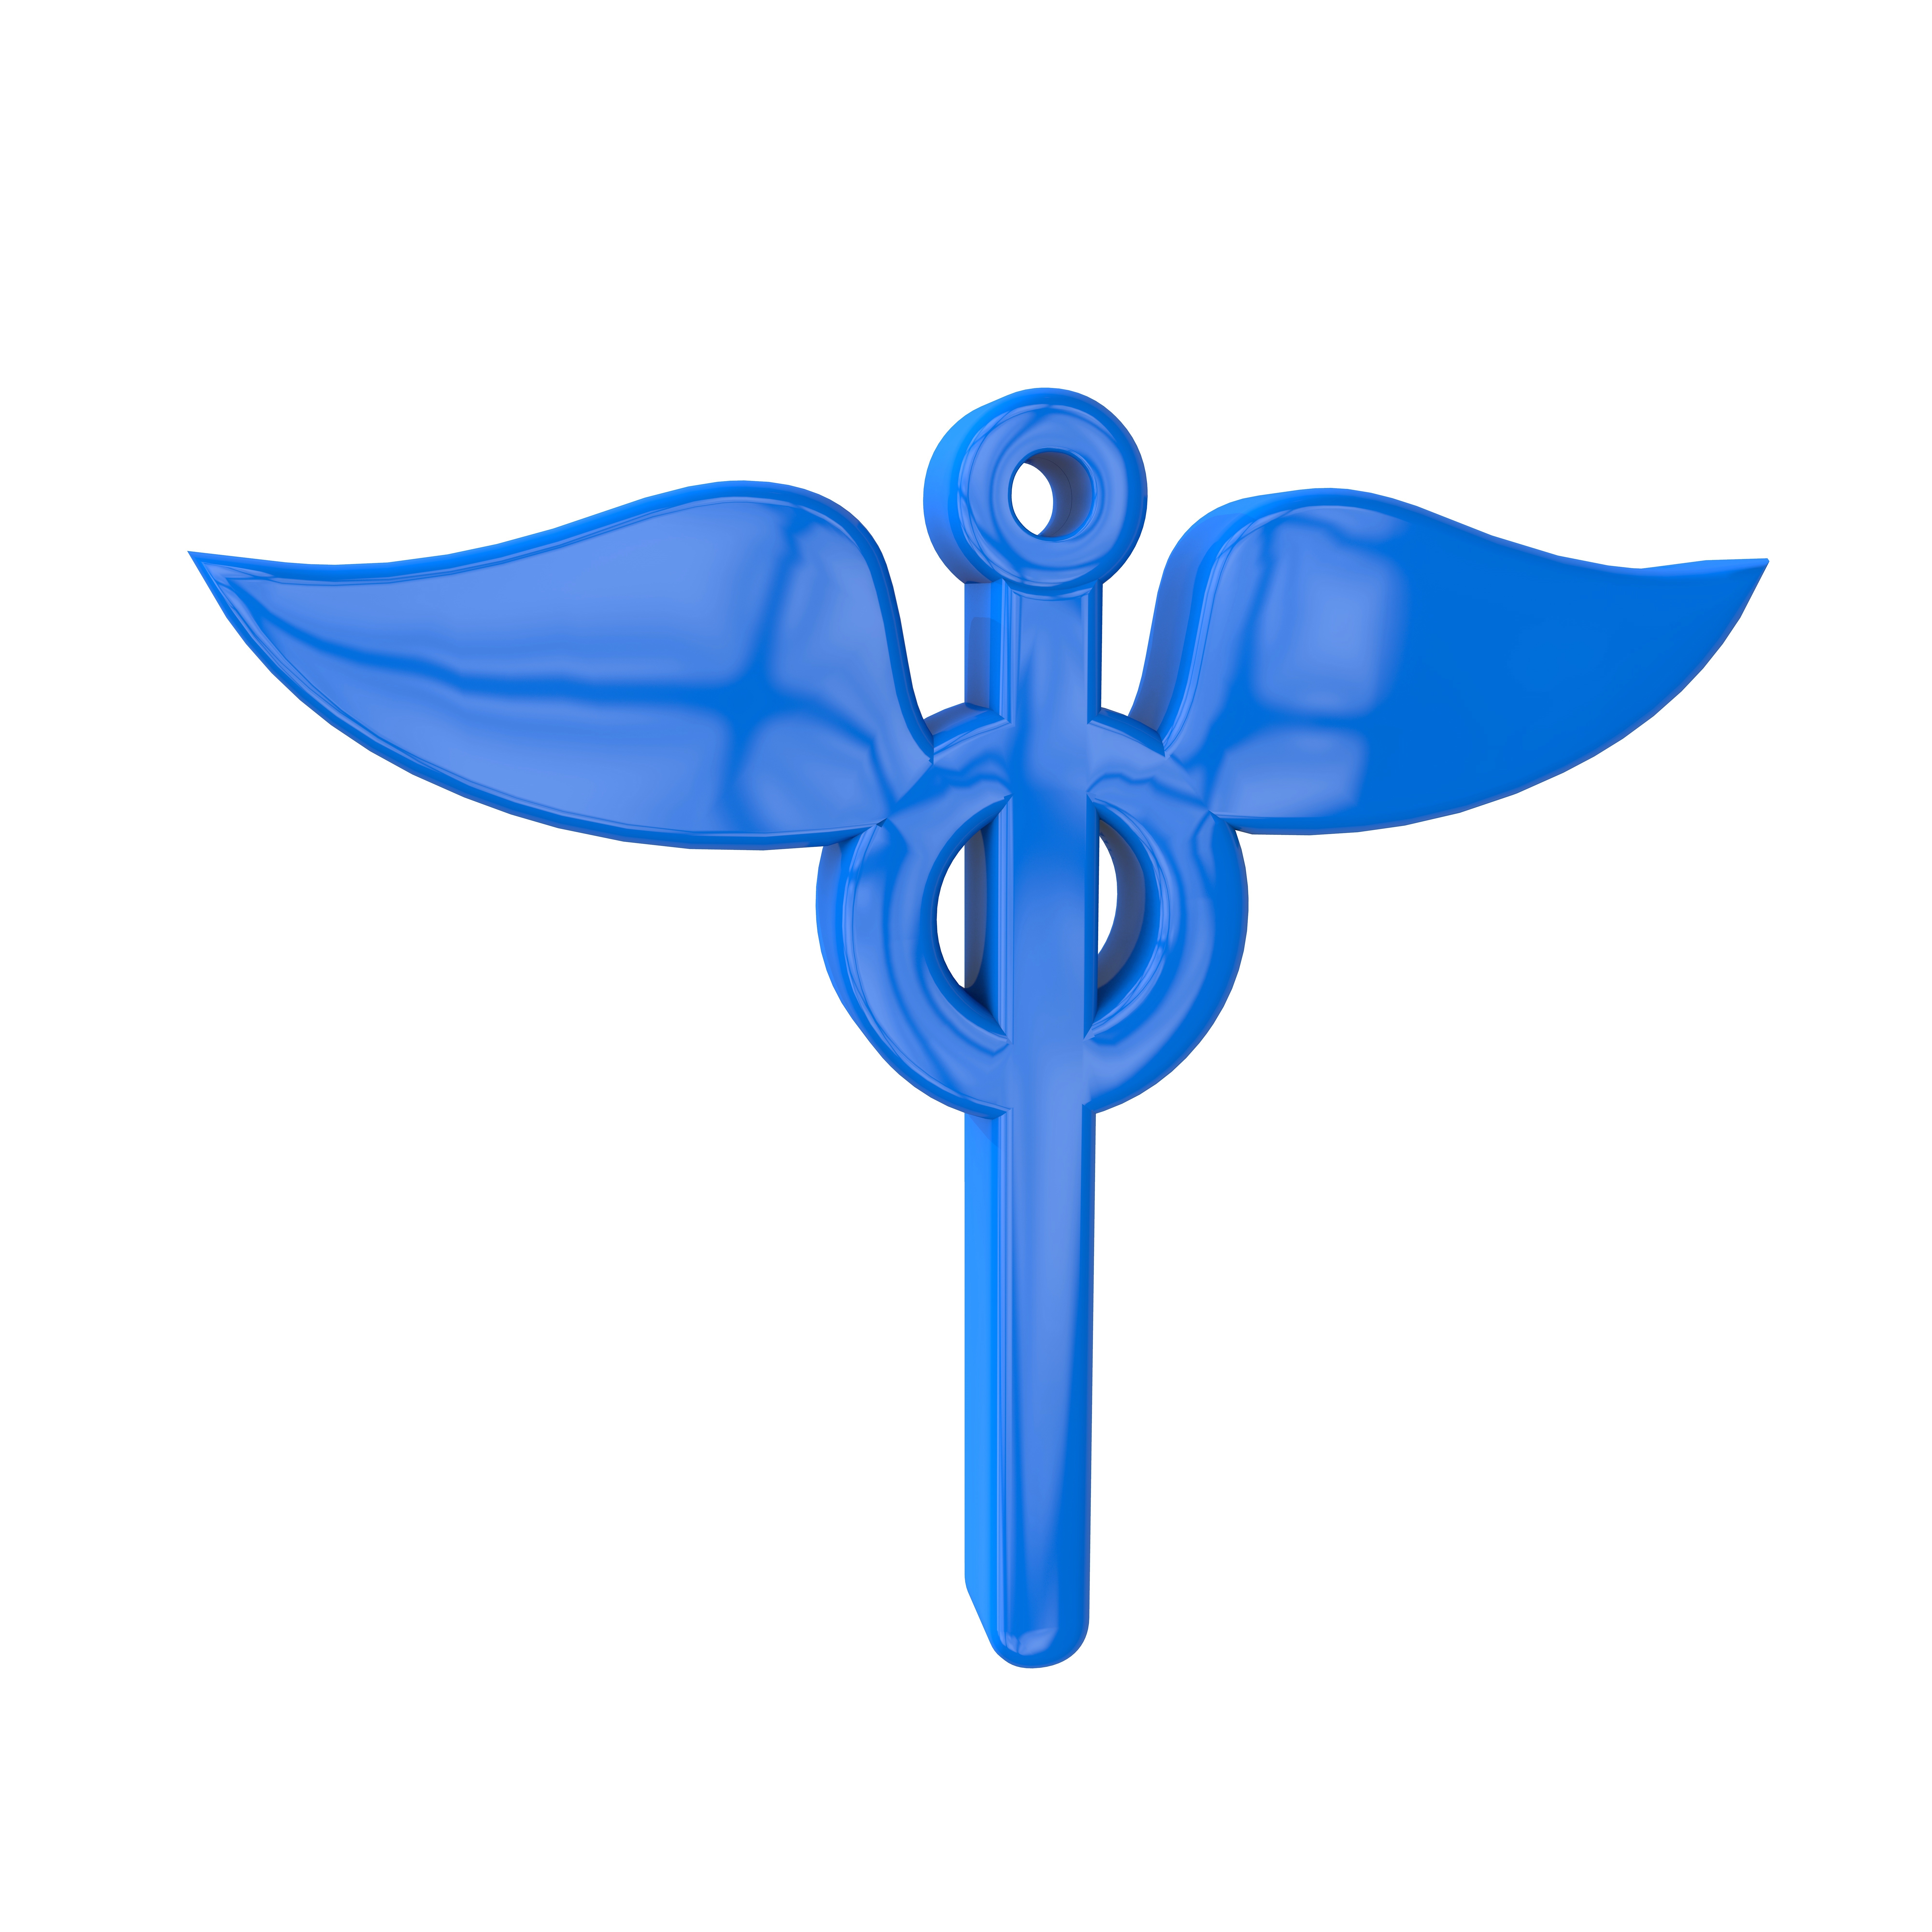
wing, gift, line, symbol, font, blue angel, graphics, medical, healing, clip art, product design, electric blue